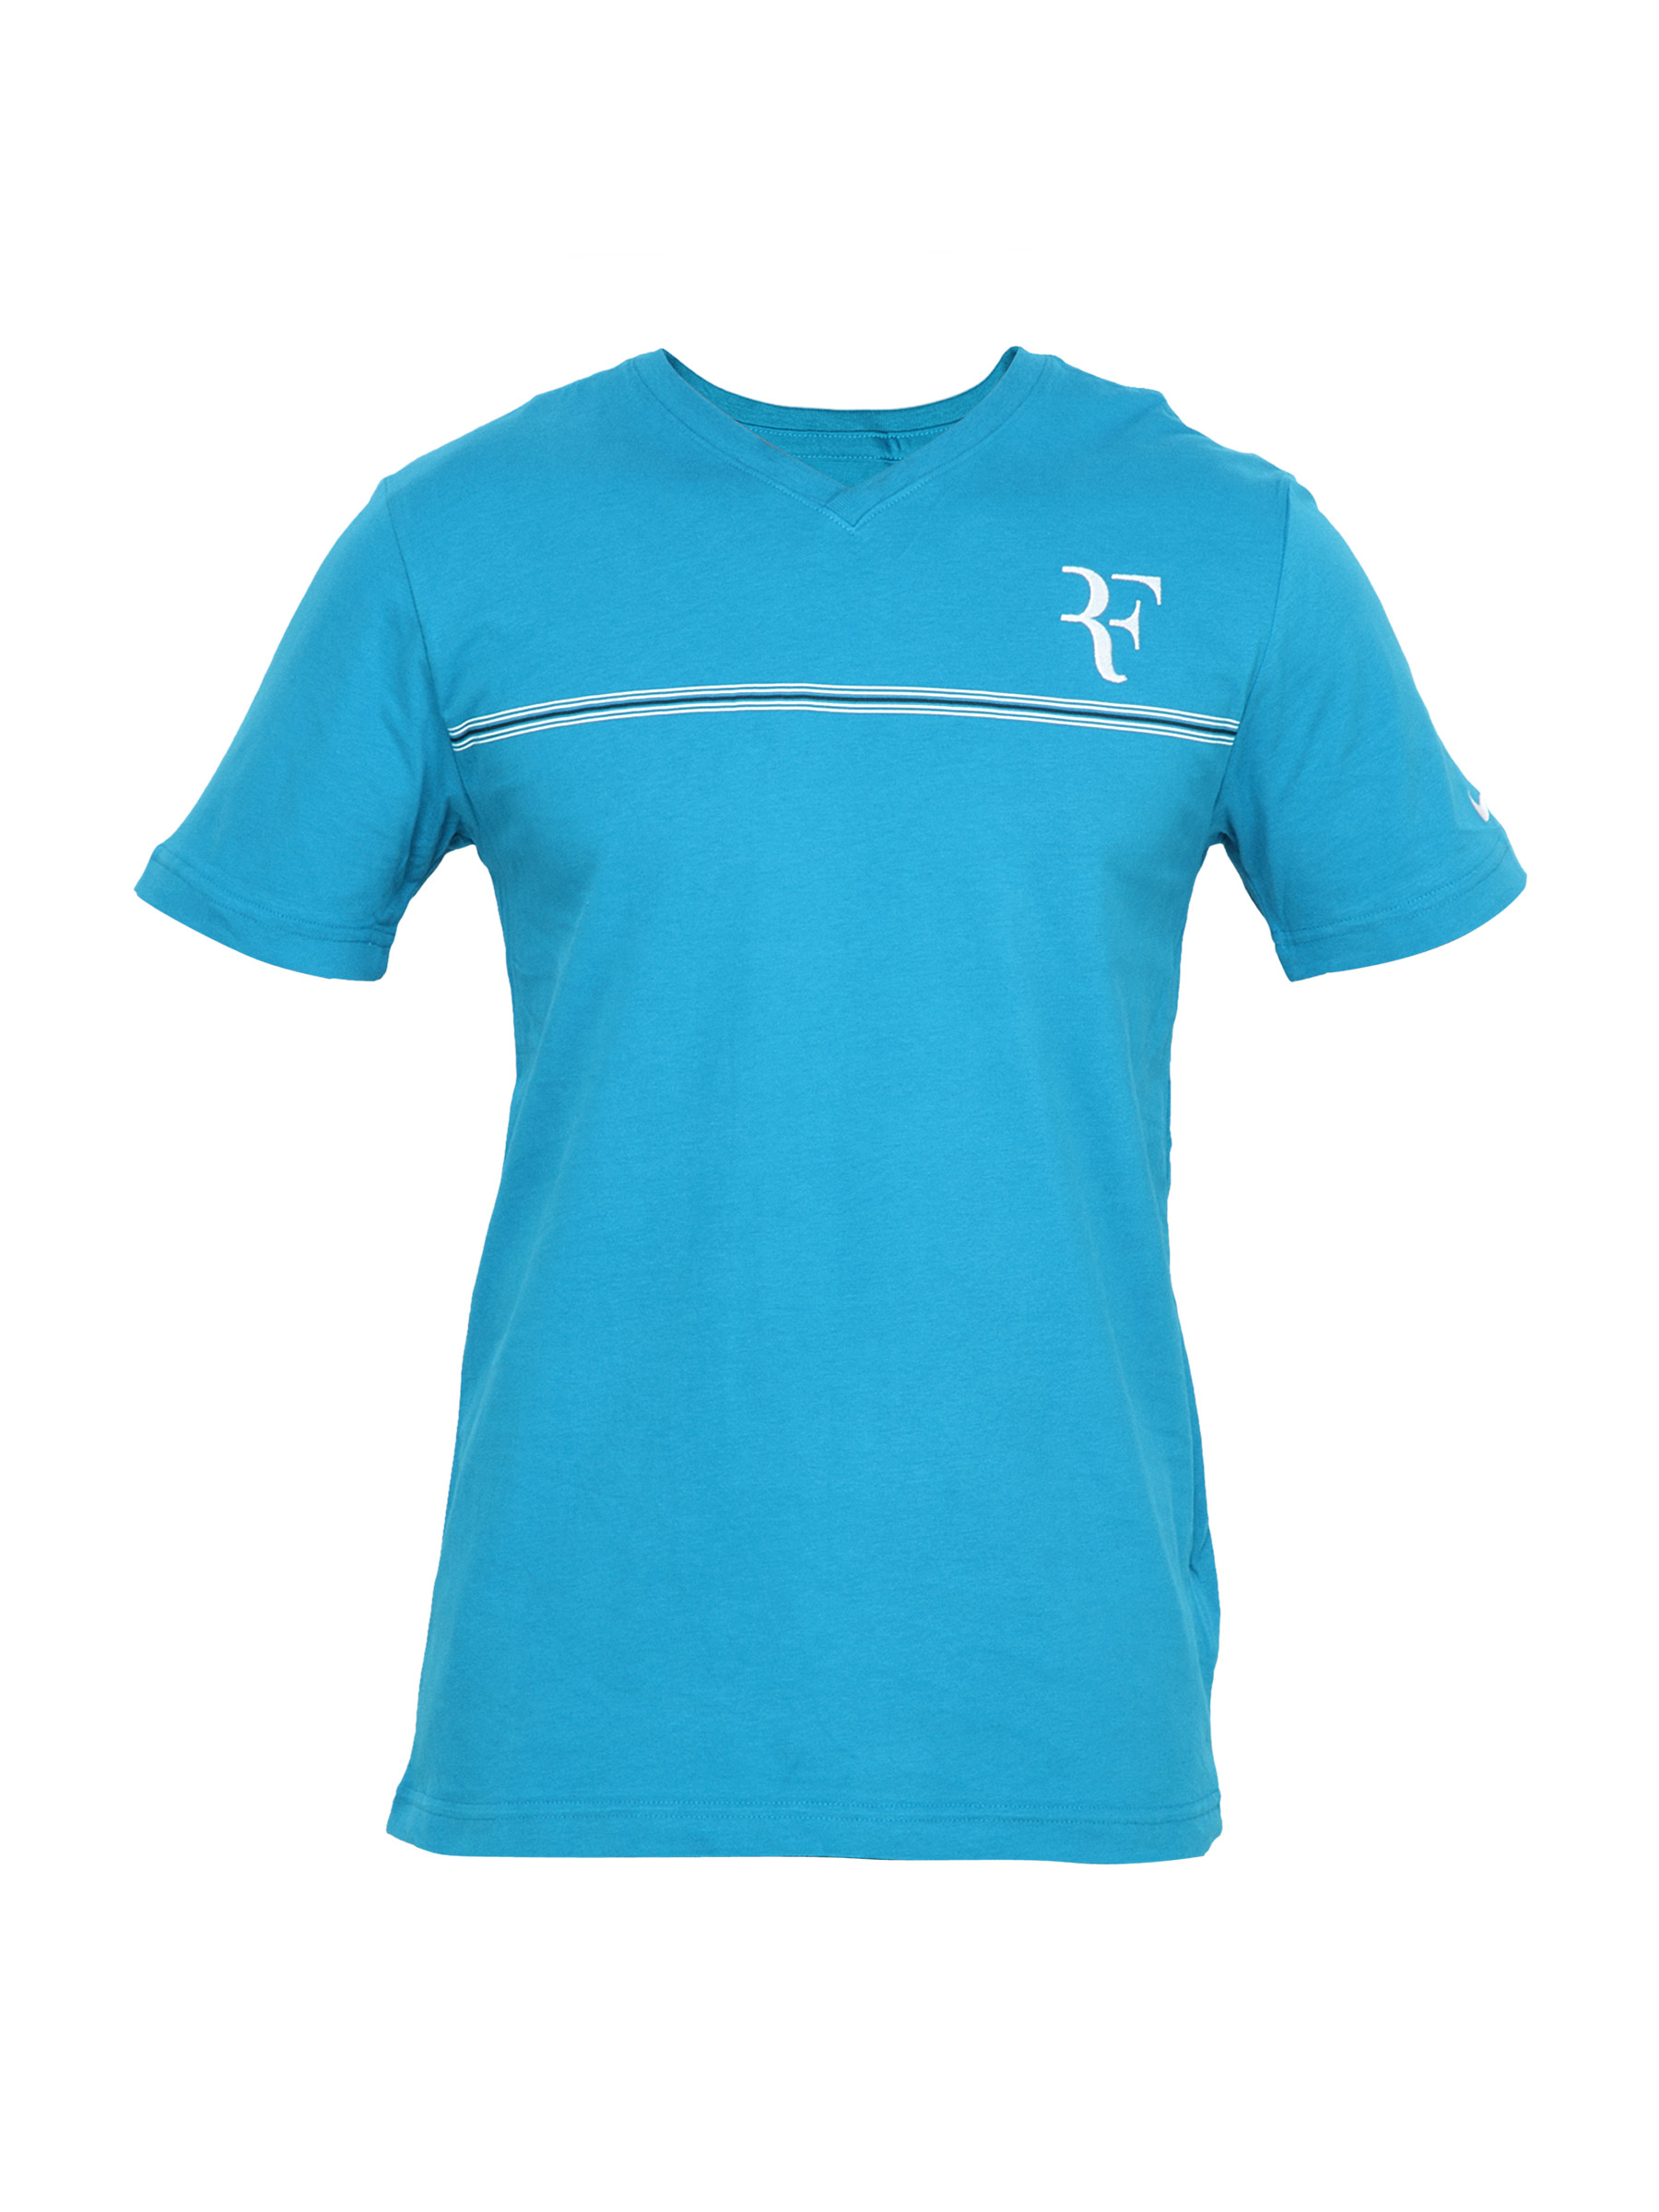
Nike Men Blue T-shirt
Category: Apparel / Topwear / Tshirts
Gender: Men
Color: Blue
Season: Fall 2011
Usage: Sports